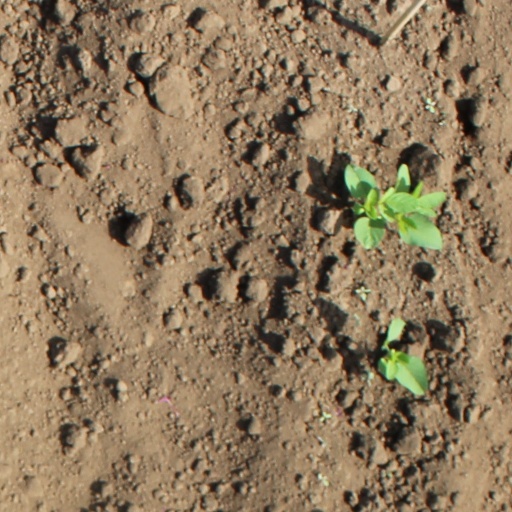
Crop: soybean